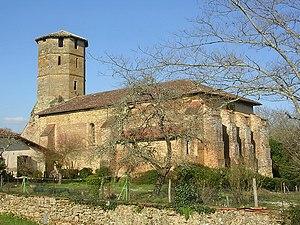
Église Saint-Laurent de Montégut
Le département français des Landes compte 438 églises pour un total de 331 communes, soit une moyenne de 1,32 église par commune. La commune de Parleboscq, née de la réunion de sept paroisses, compte à elle seule sept églises.
L'église Saint-Laurent se situe sur la commune de Montégut, dans le département français des Landes. Datant du XVᵉ siècle, elle est inscrite aux monuments historiques par arrêté du 5 novembre 2001.
Montégut est une commune du Sud-Ouest de la France, située dans le département des Landes.